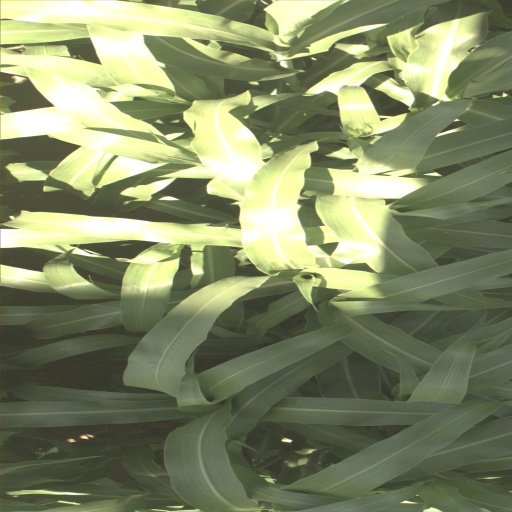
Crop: sorghum